Felix Schlag

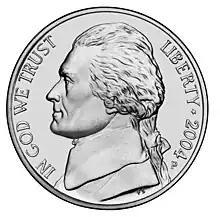
Jefferson nickel obverse

Felix Oscar Schlag (September 4, 1891 – March 9, 1974) was a German born American sculptor who was the designer of the United States five cent coin in use from 1938 to 2004.